Topspin

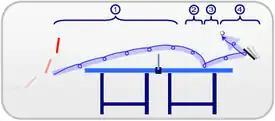
Top spin in table tennis. The ball would have fallen off the table if trajectory had not bent downwards due to spin.

In competitive table tennis, effective command of topspin is indispensable, not only in order to be able to execute an attack shot counter to a backspin ball, but also in order to be able to execute a speed shot when the ball is already lower than the net. In table tennis the best defense for a top spin loop is a block close to the table which involves a firm fixation of the paddle and a slight movement forwards with an angle less than 90 degrees. Another way of defending the topspin is to counterattack with a topspin or slice the ball.